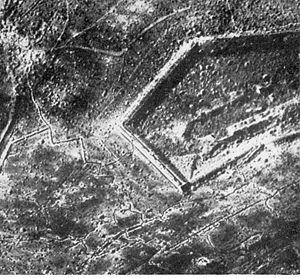
Le système Séré de Rivières est un ensemble de fortifications bâti à partir de 1874 le long des frontières et des côtes françaises, en métropole ainsi que dans quelques colonies. Ce système défensif remplace les fortifications bastionnées mises en place notamment par Vauban. Il doit son nom à son concepteur et promoteur, le général Raymond Adolphe Séré de Rivières.